Porfiry Chanchibadze

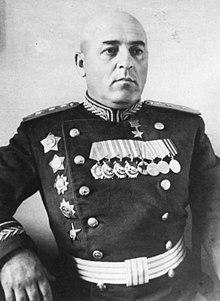

Porfiry Georgiyevich Chanchibadze; 13 December 1901 - 14 March 1950) was a Soviet Colonel General and a Hero of the Soviet Union.